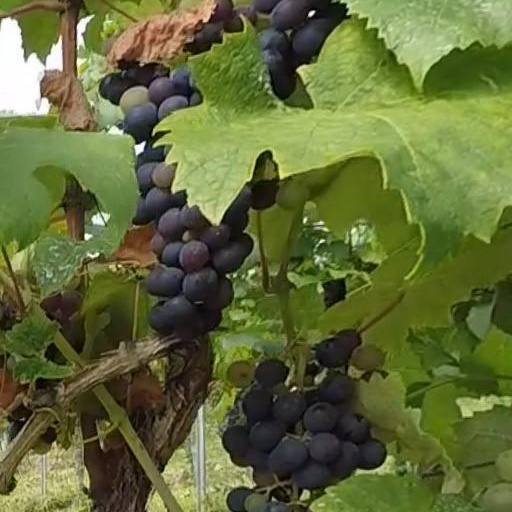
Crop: grape